Nala (Ramayana)

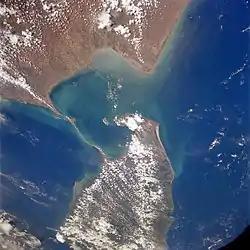
Rama Setu, NASA image.

In some versions, Nala is said to have the power to make stones float and, thus, easily makes the sea-bridge. In other versions, another vanara called Nila is also said to have this power and both Nala and Nila are described as builders of the bridge. The tale justifying this power states that in their youth, these monkeys were very mischievous and used to throw the "murti"s (holy images) worshipped by the sages in the water. As a remedy, the sages decreed that any stone thrown by them in water will not drown, thus saving the murtis. Another tale narrates as assured by Varuna, the stones dropped by Nala and Nila float, but they drift in the sea and do not form a continuous structure, Hanuman, Rama's devotee and monkey lieutenant suggests that the name of Rama be written, so they stick together; the remedy worked.